Tampa Museum of Art

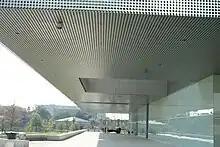
Entry to the art museum

The building, by architect Stanley Saitowitz, is designed to look like "an electronic jewelbox box sitting on a glass pedestal" and makes use of aluminum, glass, and fiber optic color-changing lights in the exterior walls to "make the building itself a work of art".